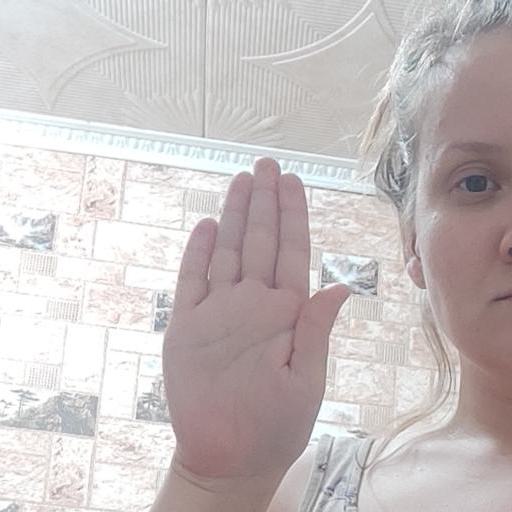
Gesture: stop